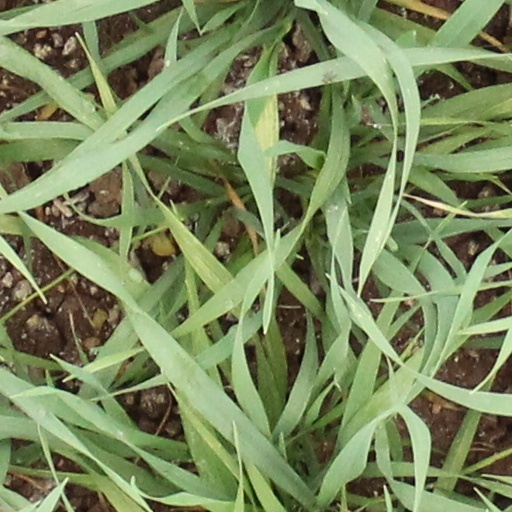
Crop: wheat